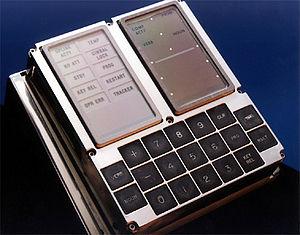
Une interface est la couche limite par laquelle ont lieu les échanges et les interactions entre deux éléments.
L'Apollo Guidance Computer est l'ordinateur embarqué de navigation et de pilotage installé dans les vaisseaux spatiaux des missions Apollo. Il a été conçu par la société MIT Instrumentation Laboratory sous la direction de Charles Stark Draper avec le matériel de conception dirigée par Eldon C. Hall. La fabrication de l'ordinateur était confiée à la société Sperry tandis que la programmation était réalisée au MIT. C'est le premier ordinateur à avoir recours aux circuits intégrés. Il y avait un AGC dans le module de commande et un autre dans le module lunaire Apollo. L'AGC a été utilisé en temps réel par l'astronaute-pilote pour recueillir et fournir des informations de vol, et pour le contrôle automatique de toutes les fonctions de navigation du vaisseau spatial.